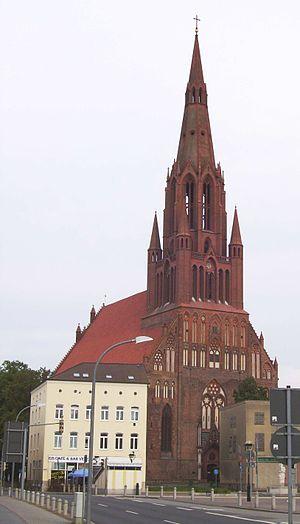
Demmin est une ville hanséatique poméranienne située dans l'arrondissement du Plateau des lacs mecklembourgeois, dans le Land du Mecklembourg-Poméranie-Occidentale, en Allemagne. Elle était la préfecture de l'ancien arrondissement de Demmin, dans la région de Poméranie occidentale.
L'église Saint-Bartélémy est l'église luthérienne-évangélique paroissiale principale de la ville de Demmin, ancienne ville hanséatique de l'arrondissement du Plateau des lacs mecklembourgeois. C'est une église qui reprend le style gothique de brique, typique de l'architecture de brique du nord de l'Allemagne et de la côte baltique.